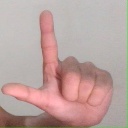
अक्षर: ल